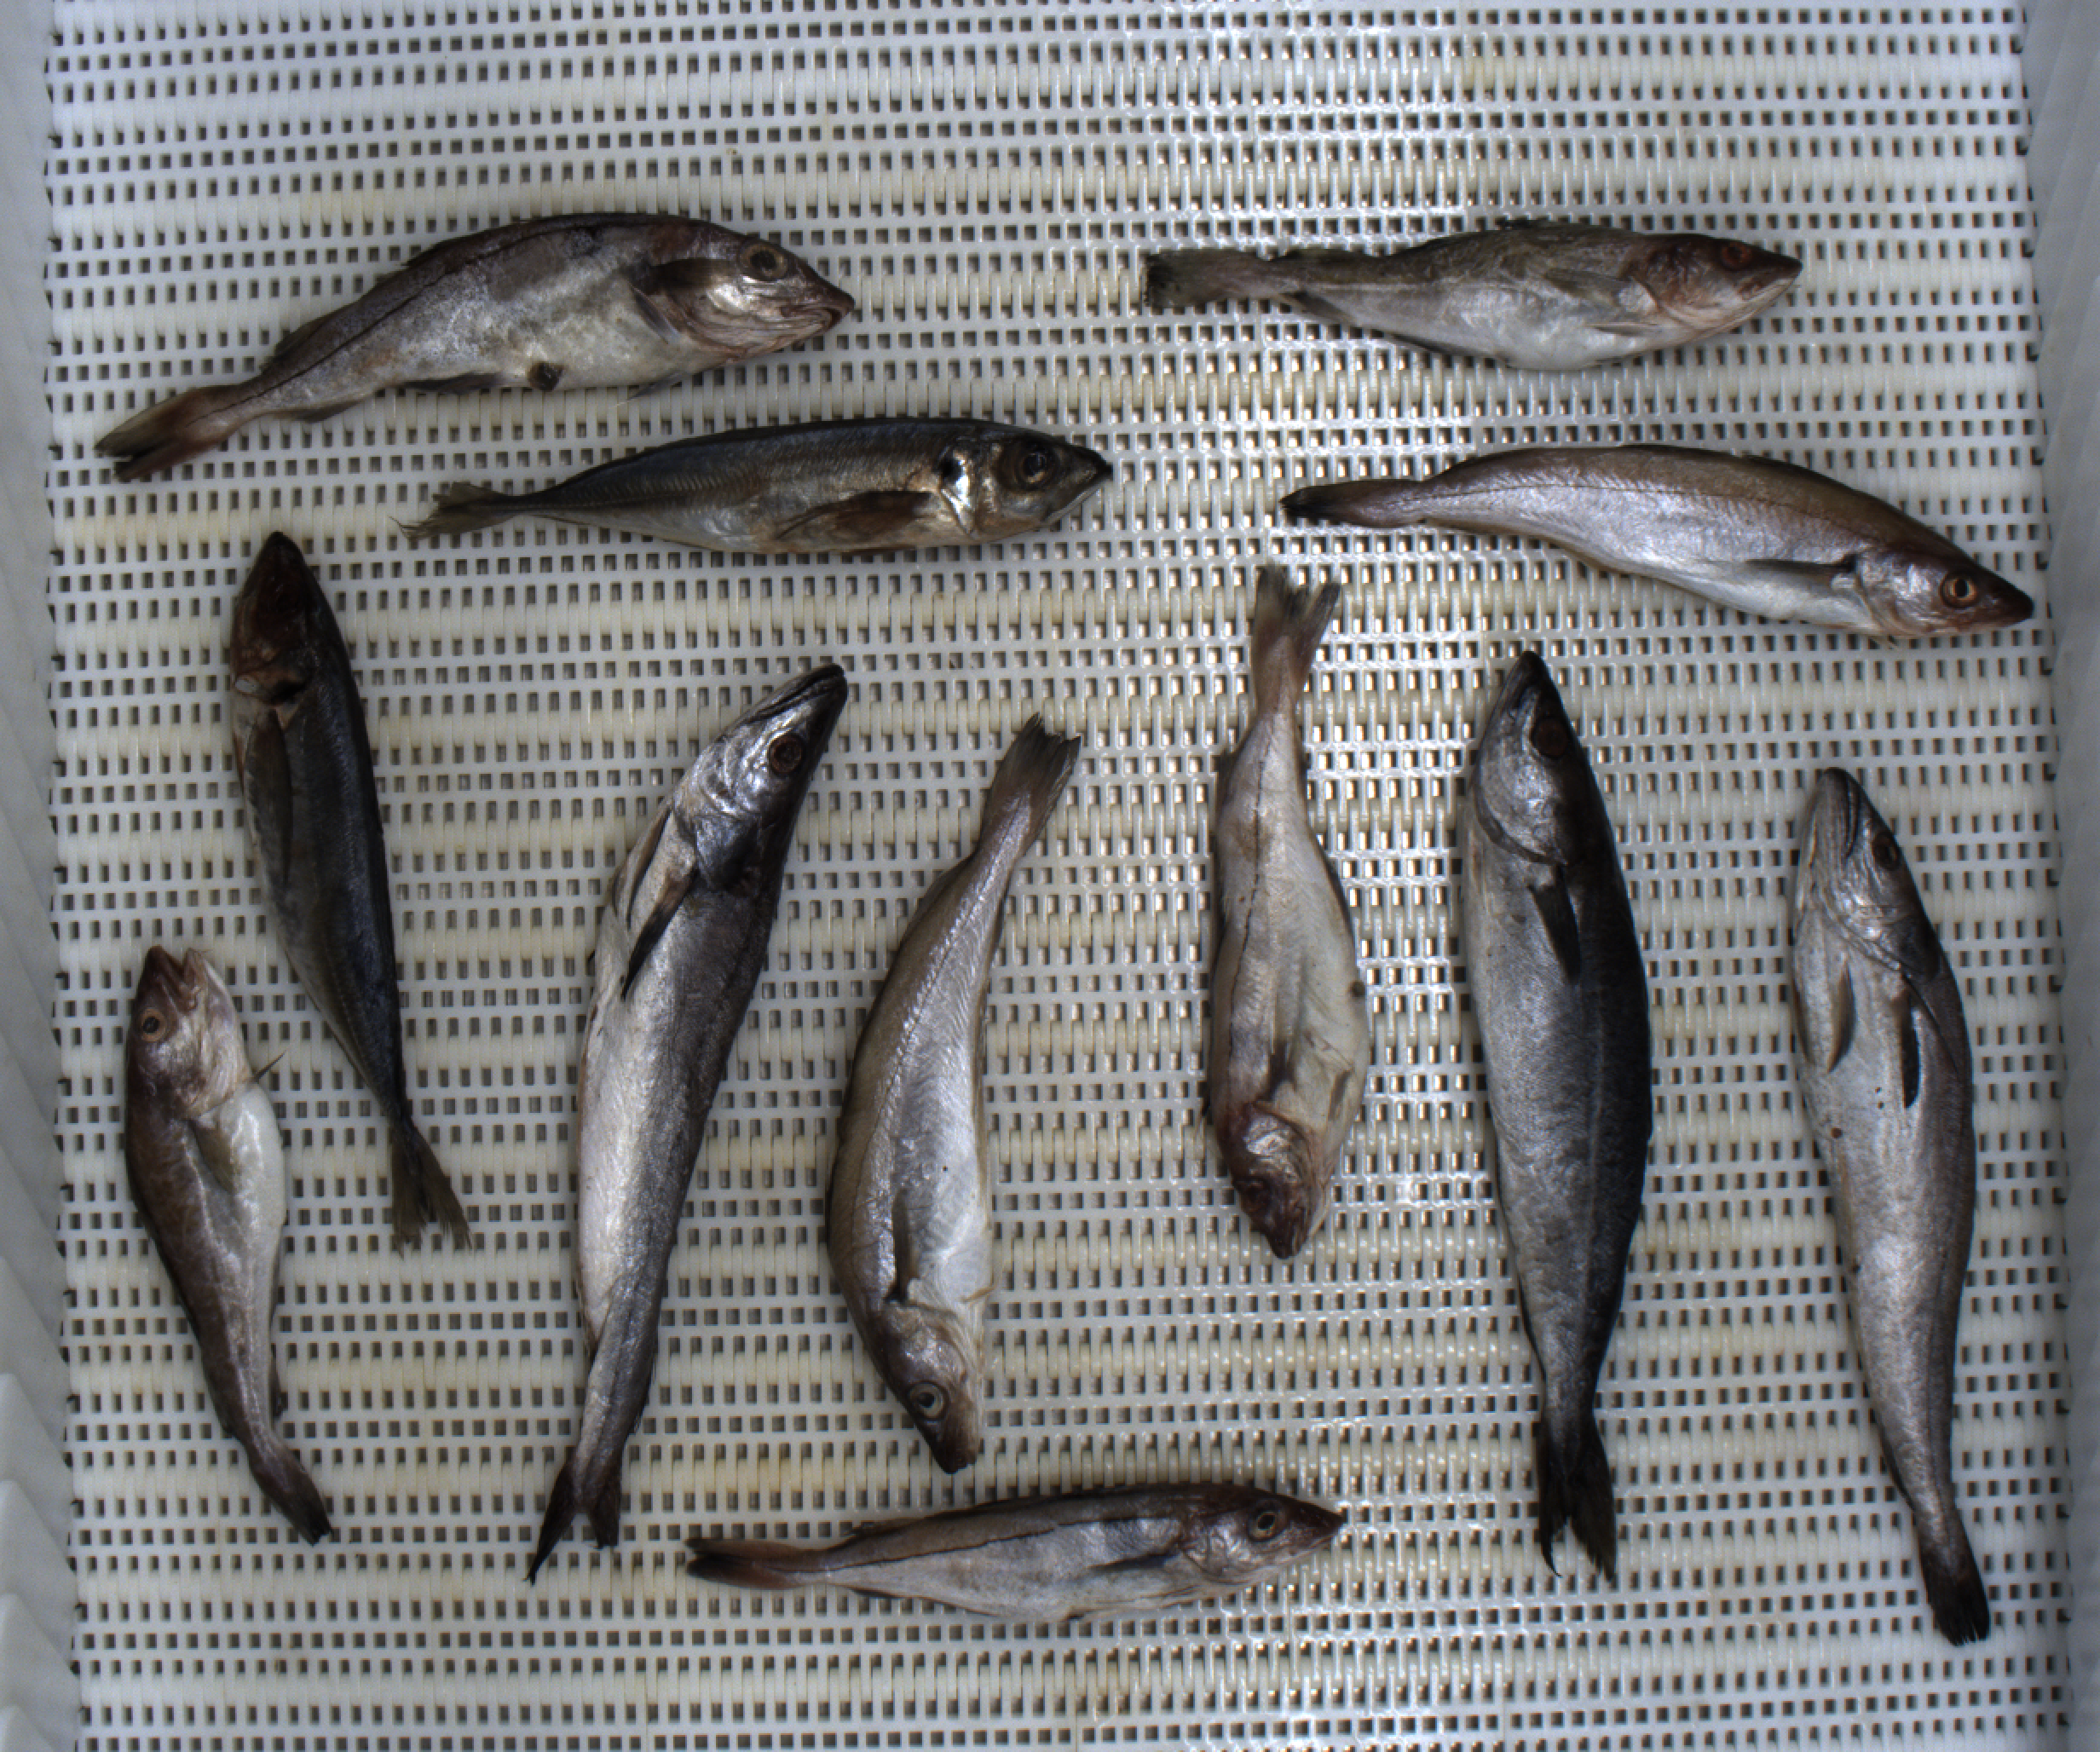
Total fish: 12
Cod: 2
Haddock: 3
Whiting: 2
Hake: 2
Horse mackerel: 2
Saithe: 1
Other: 0